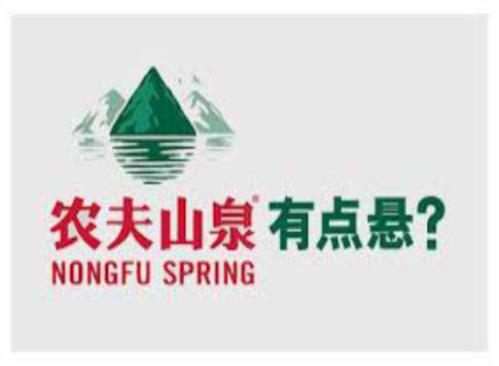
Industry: Necessities